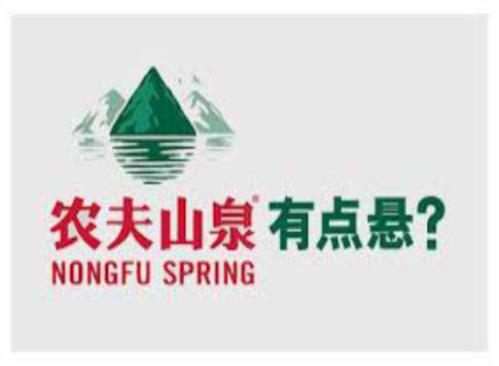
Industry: Necessities